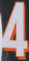
Number: 4